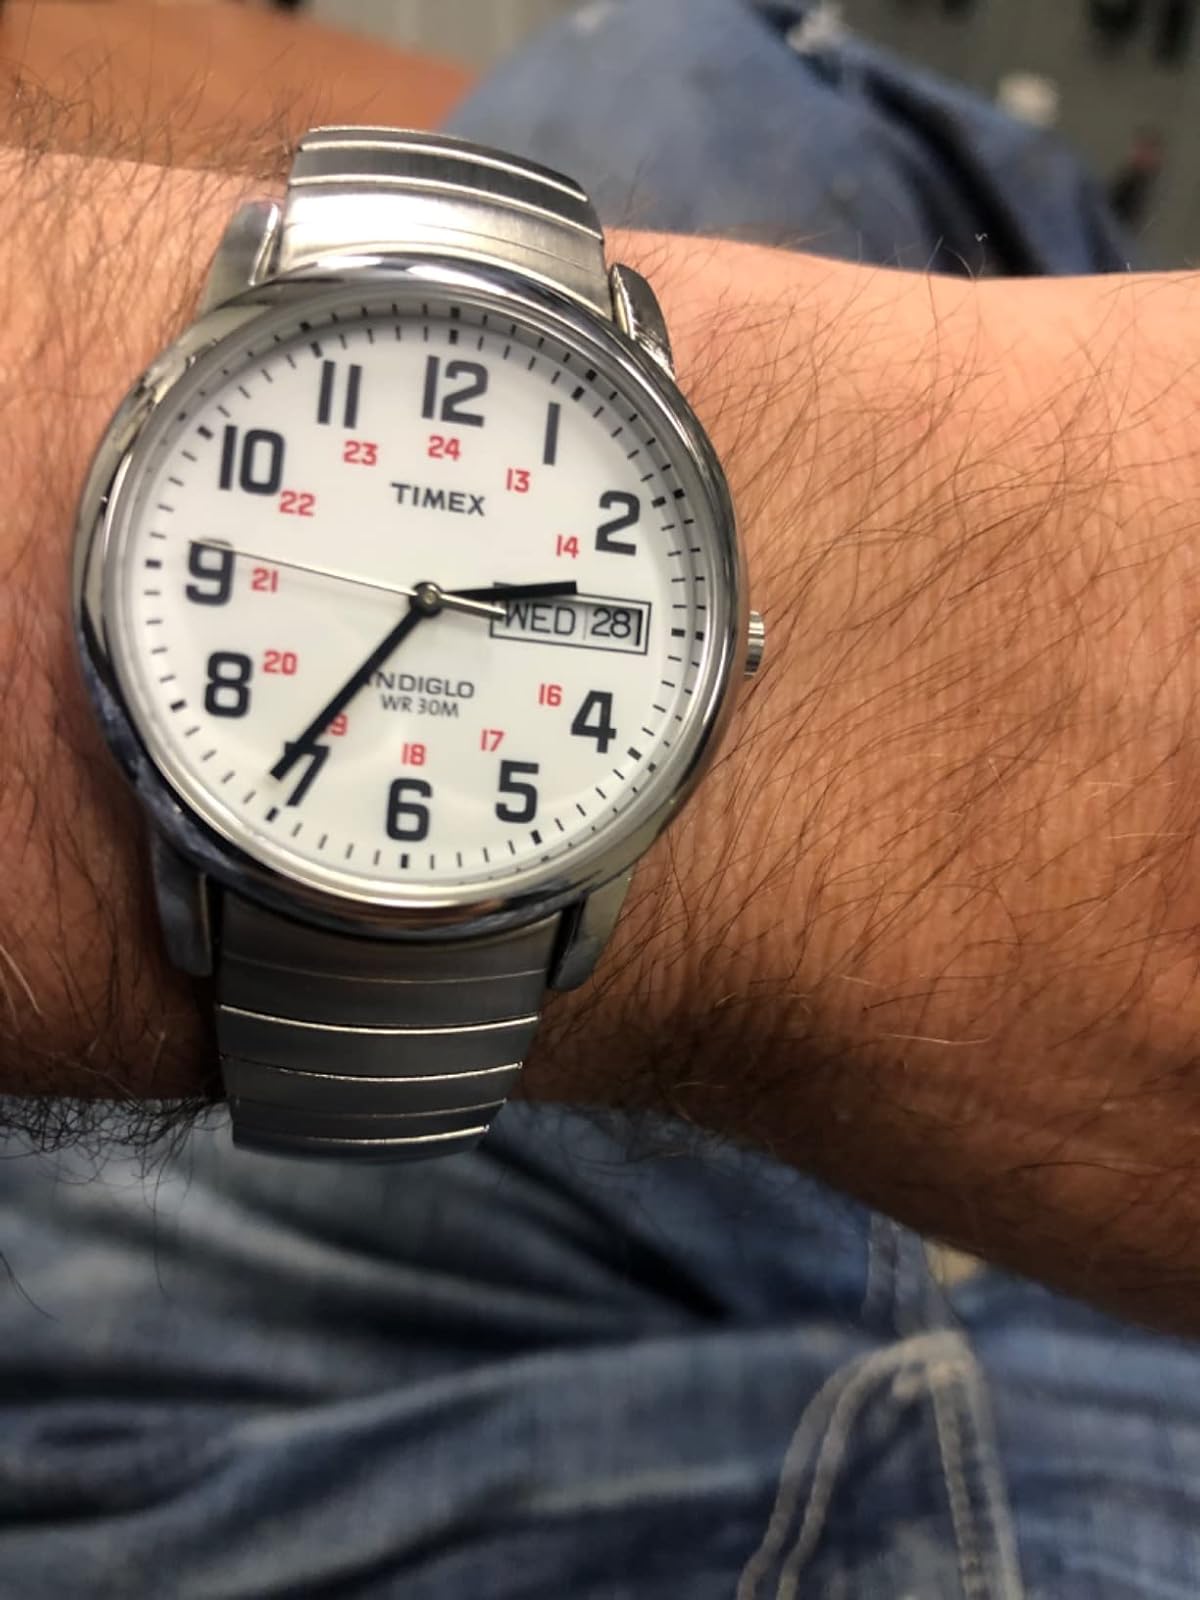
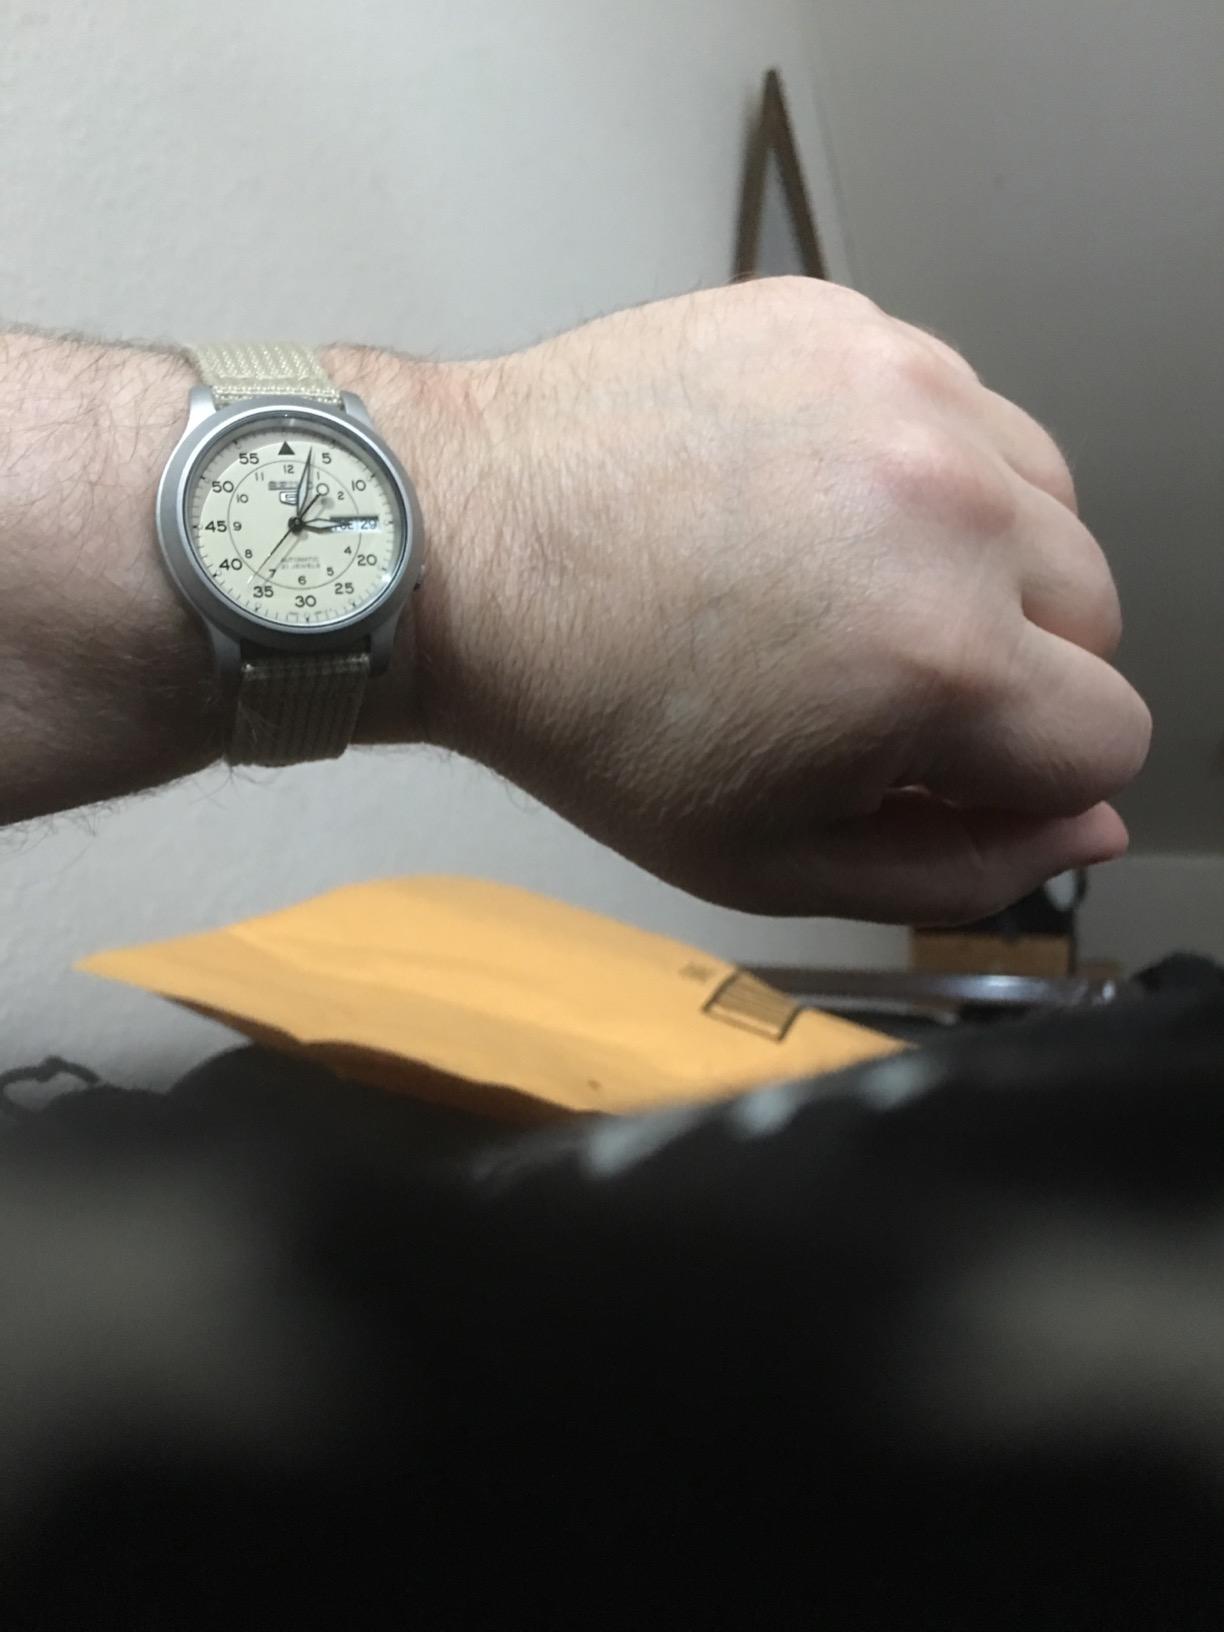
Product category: accessories_watch
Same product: no